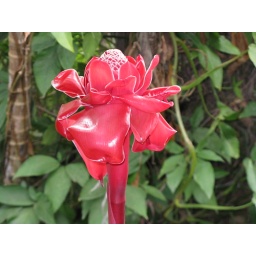
Travel by army duck through the rain forest Pamagirri, outside Kuranda, Queensland, Australia.